Damdin Sükhbaatar

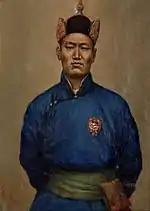
Painting of Sükhbaatar

In the meantime, the Chinese had imprisoned a number of members and sympathizers of the secret group. In late 1920, White Russian forces under Lieutenant General Baron Ungern had entered Mongolia from the east, and in late February 1921 occupied Niislel Khüree. Choibalsan and Chagdarjav were sent back into Mongolia to establish contacts with nationalist-minded nobles and other leaders. On February 9, Sükhbaatar was appointed commander-in-chief of the Mongolian People's Partisans. He began recruiting soldiers, and on February 20 the partisans had their first engagement with Chinese troops, followed by other encounters in the following days. At the founding congress of the Mongolian People's Party (MPP) at Kyakhta on March 1–13, 1921, Sükhbaatar was again appointed commander-in-chief and elected into the newly established provisional government.